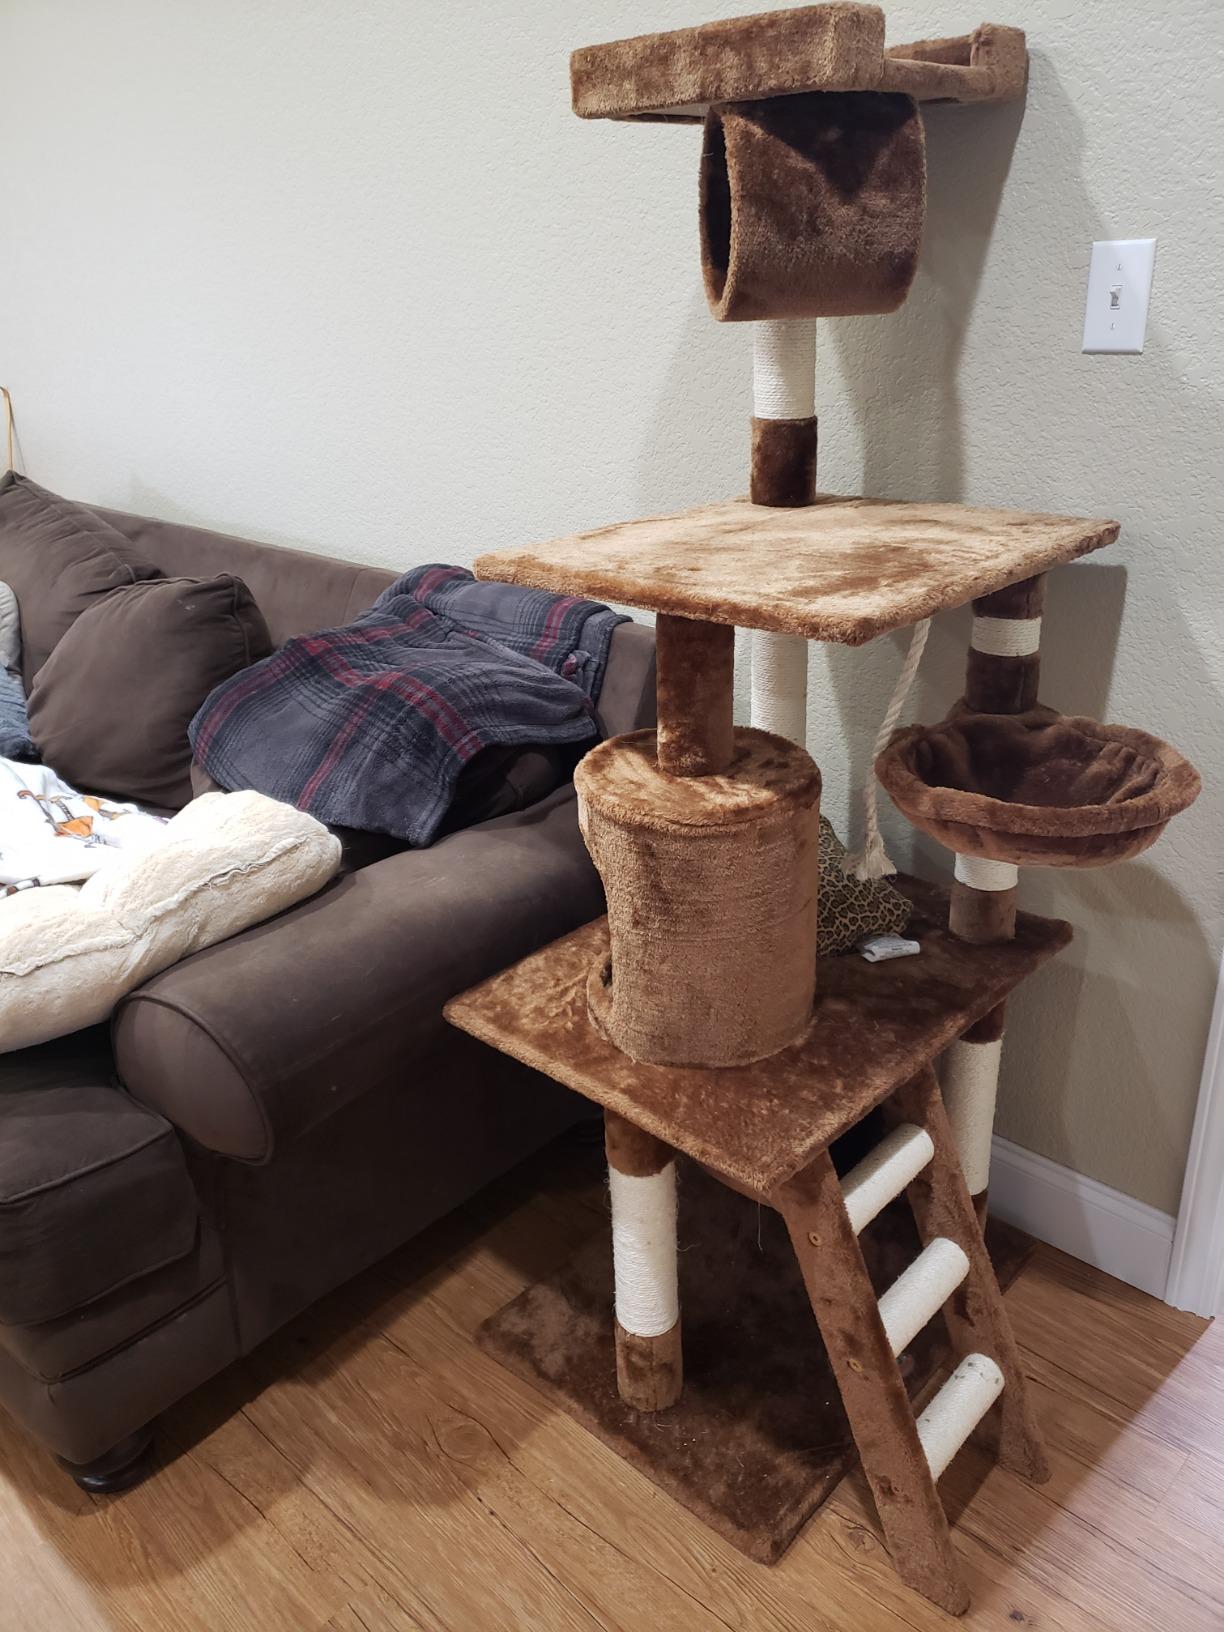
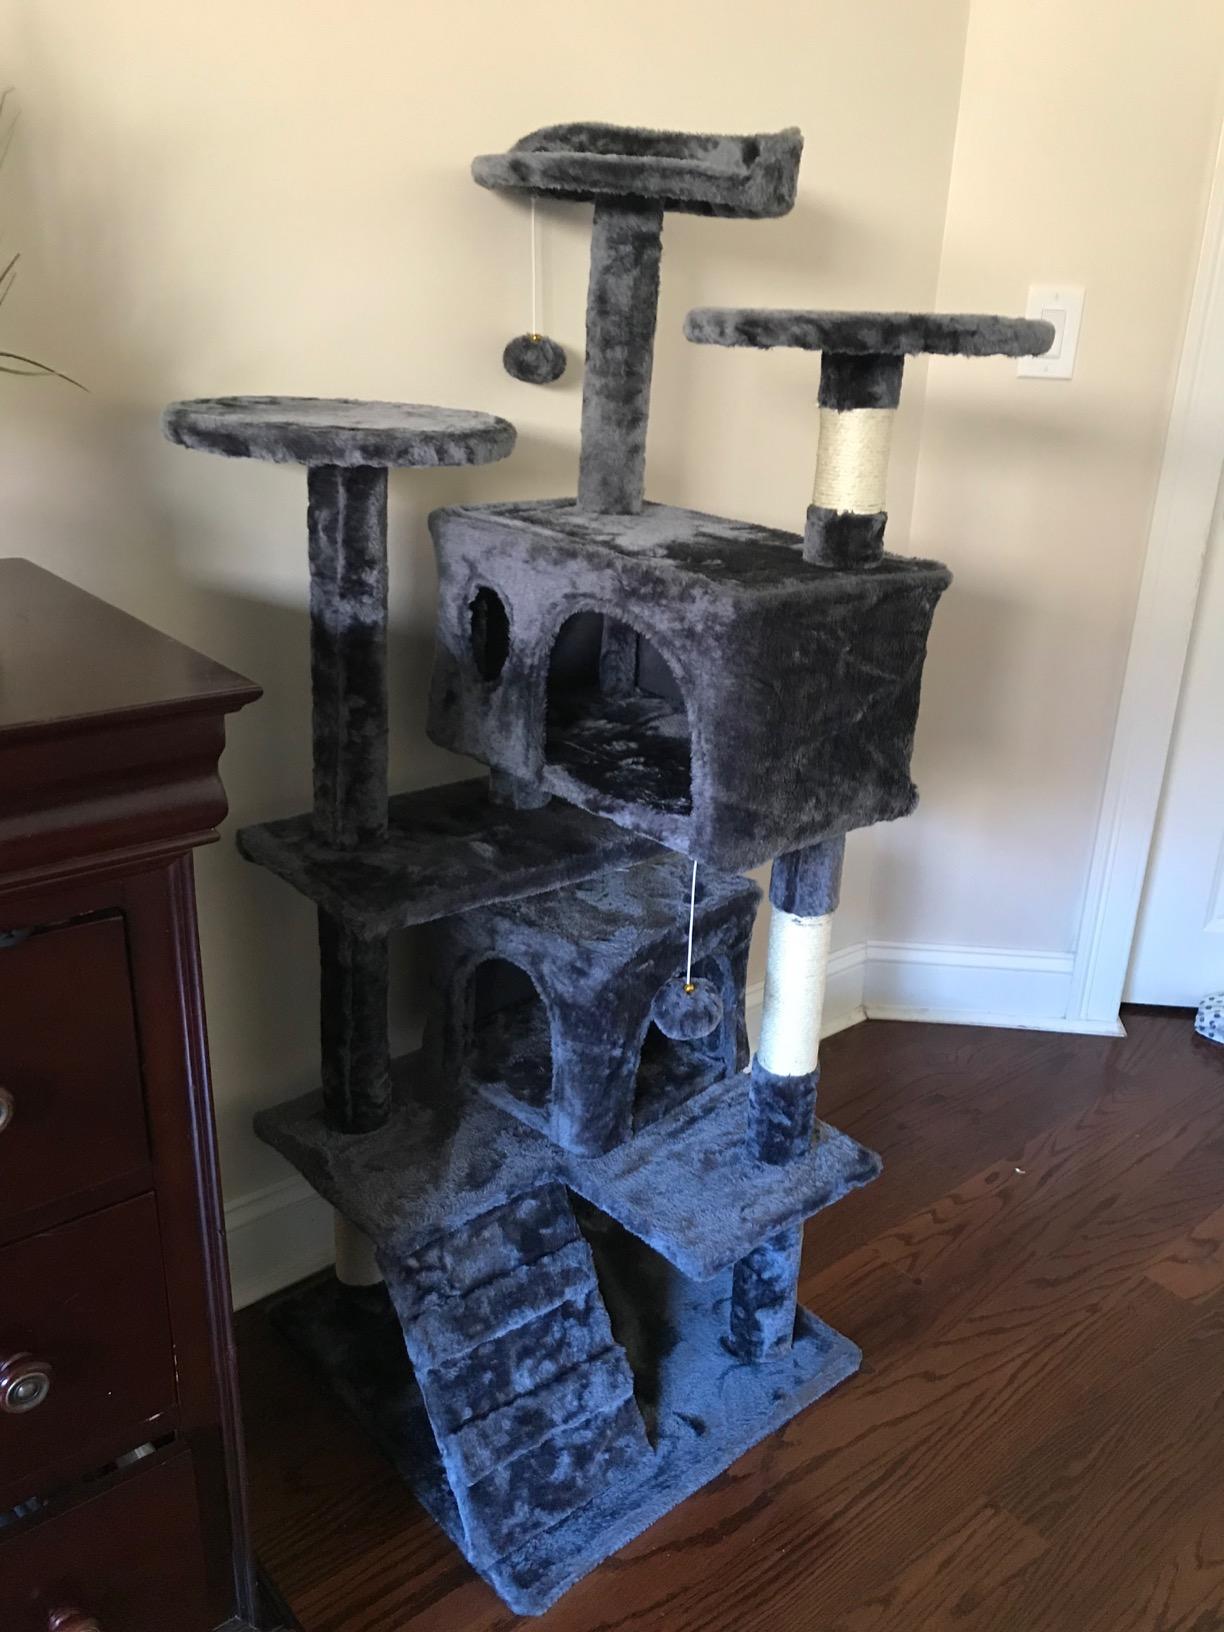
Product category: items_cat tree
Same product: no